Chandler Vaudrin

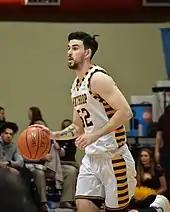
Vaudrin with Winthrop in 2020

As a freshman at Walsh, Vaudrin averaged 6.7 points and 7.8 rebounds per game. On February 10, 2018, he recorded 16 assists, a Great Midwest Athletic Conference (GMAC) single-game record, in a 102–68 win over Kentucky Wesleyan. As a sophomore, Vaudrin averaged 15.5 points, 9.3 rebounds, 7.5 assists and 2.3 steals per game, leading all divisions of college basketball with four triple-doubles. He collected First Team All-GMAC honors.